Herbert Jackson (crammer)

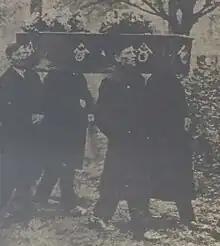
Jackson's funeral

Shortly after 1911, Jackson was forced to retire due to failing eyesight. He died at his residence on St John Street on 3 February 1921. At the time of his death he was one of the oldest surviving non-collegiate students of the university and his estate was valued at £2,801. Jackson was buried in St Sepulchre's Cemetery on 7 February 1921, and the funeral was attended by a nephew and representatives of the university. His gravestone is rendered in Latin and notes his status as an unattached student and claims him as "a man of unbending integrity". It also states "he was equally robust in mind and body (but both alas were for a long time equally tormented)".